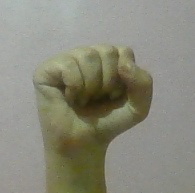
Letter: saad